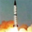
Label: rocket